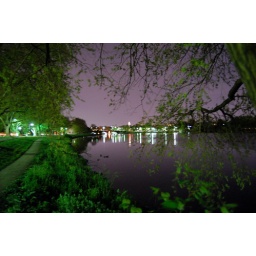
View of the JFK bridge from the river path along Memorial Drive in front of our condo